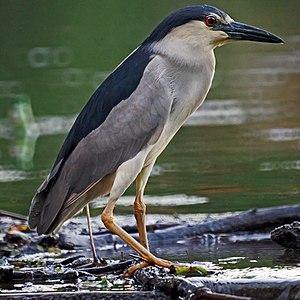
Saint-Brisson-sur-Loire est une commune française située dans le département du Loiret en région Centre-Val de Loire.
Sully-sur-Loire est une commune française située dans le département du Loiret, en région Centre-Val de Loire.
Nevoy est une commune française située dans le département du Loiret en région Centre-Val de Loire.
Inkerman, parfois appelé Inkerman-Centre, est un village canadien situé dans le Gloucester et la région de la Péninsule acadienne, au nord-est du Nouveau-Brunswick. Le village a le statut de DSL sous le nom légal d'Inkerman Centre. Le DSL comprend trois hameaux, soit Inkerman-Centre, Inkerman-Ferry et Four Roads.
Le Bihoreau gris, ou Héron bihoreau, est une espèce d'oiseaux échassiers de la famille des Ardeidés que l'on retrouve dans de nombreuses parties du monde.